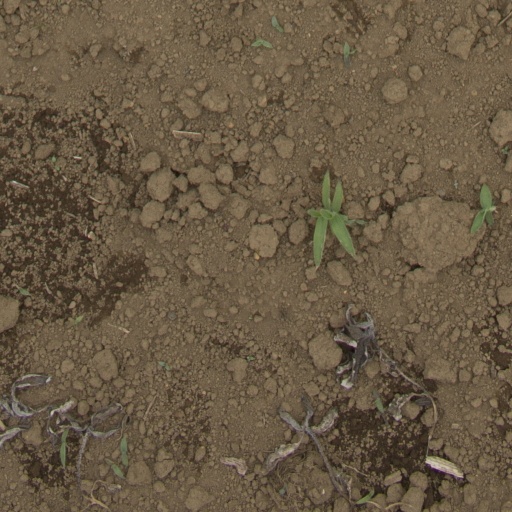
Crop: Jerusalem artichoke